Pamela Díaz

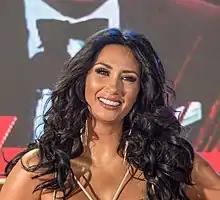

Pamela Andrea Díaz Saldías (born in Puerto Montt, Chile, 26 February 1981), also known as "La Fiera" ("The Beast"), is a Chilean model and media celebrity who is active in Chilean show business.